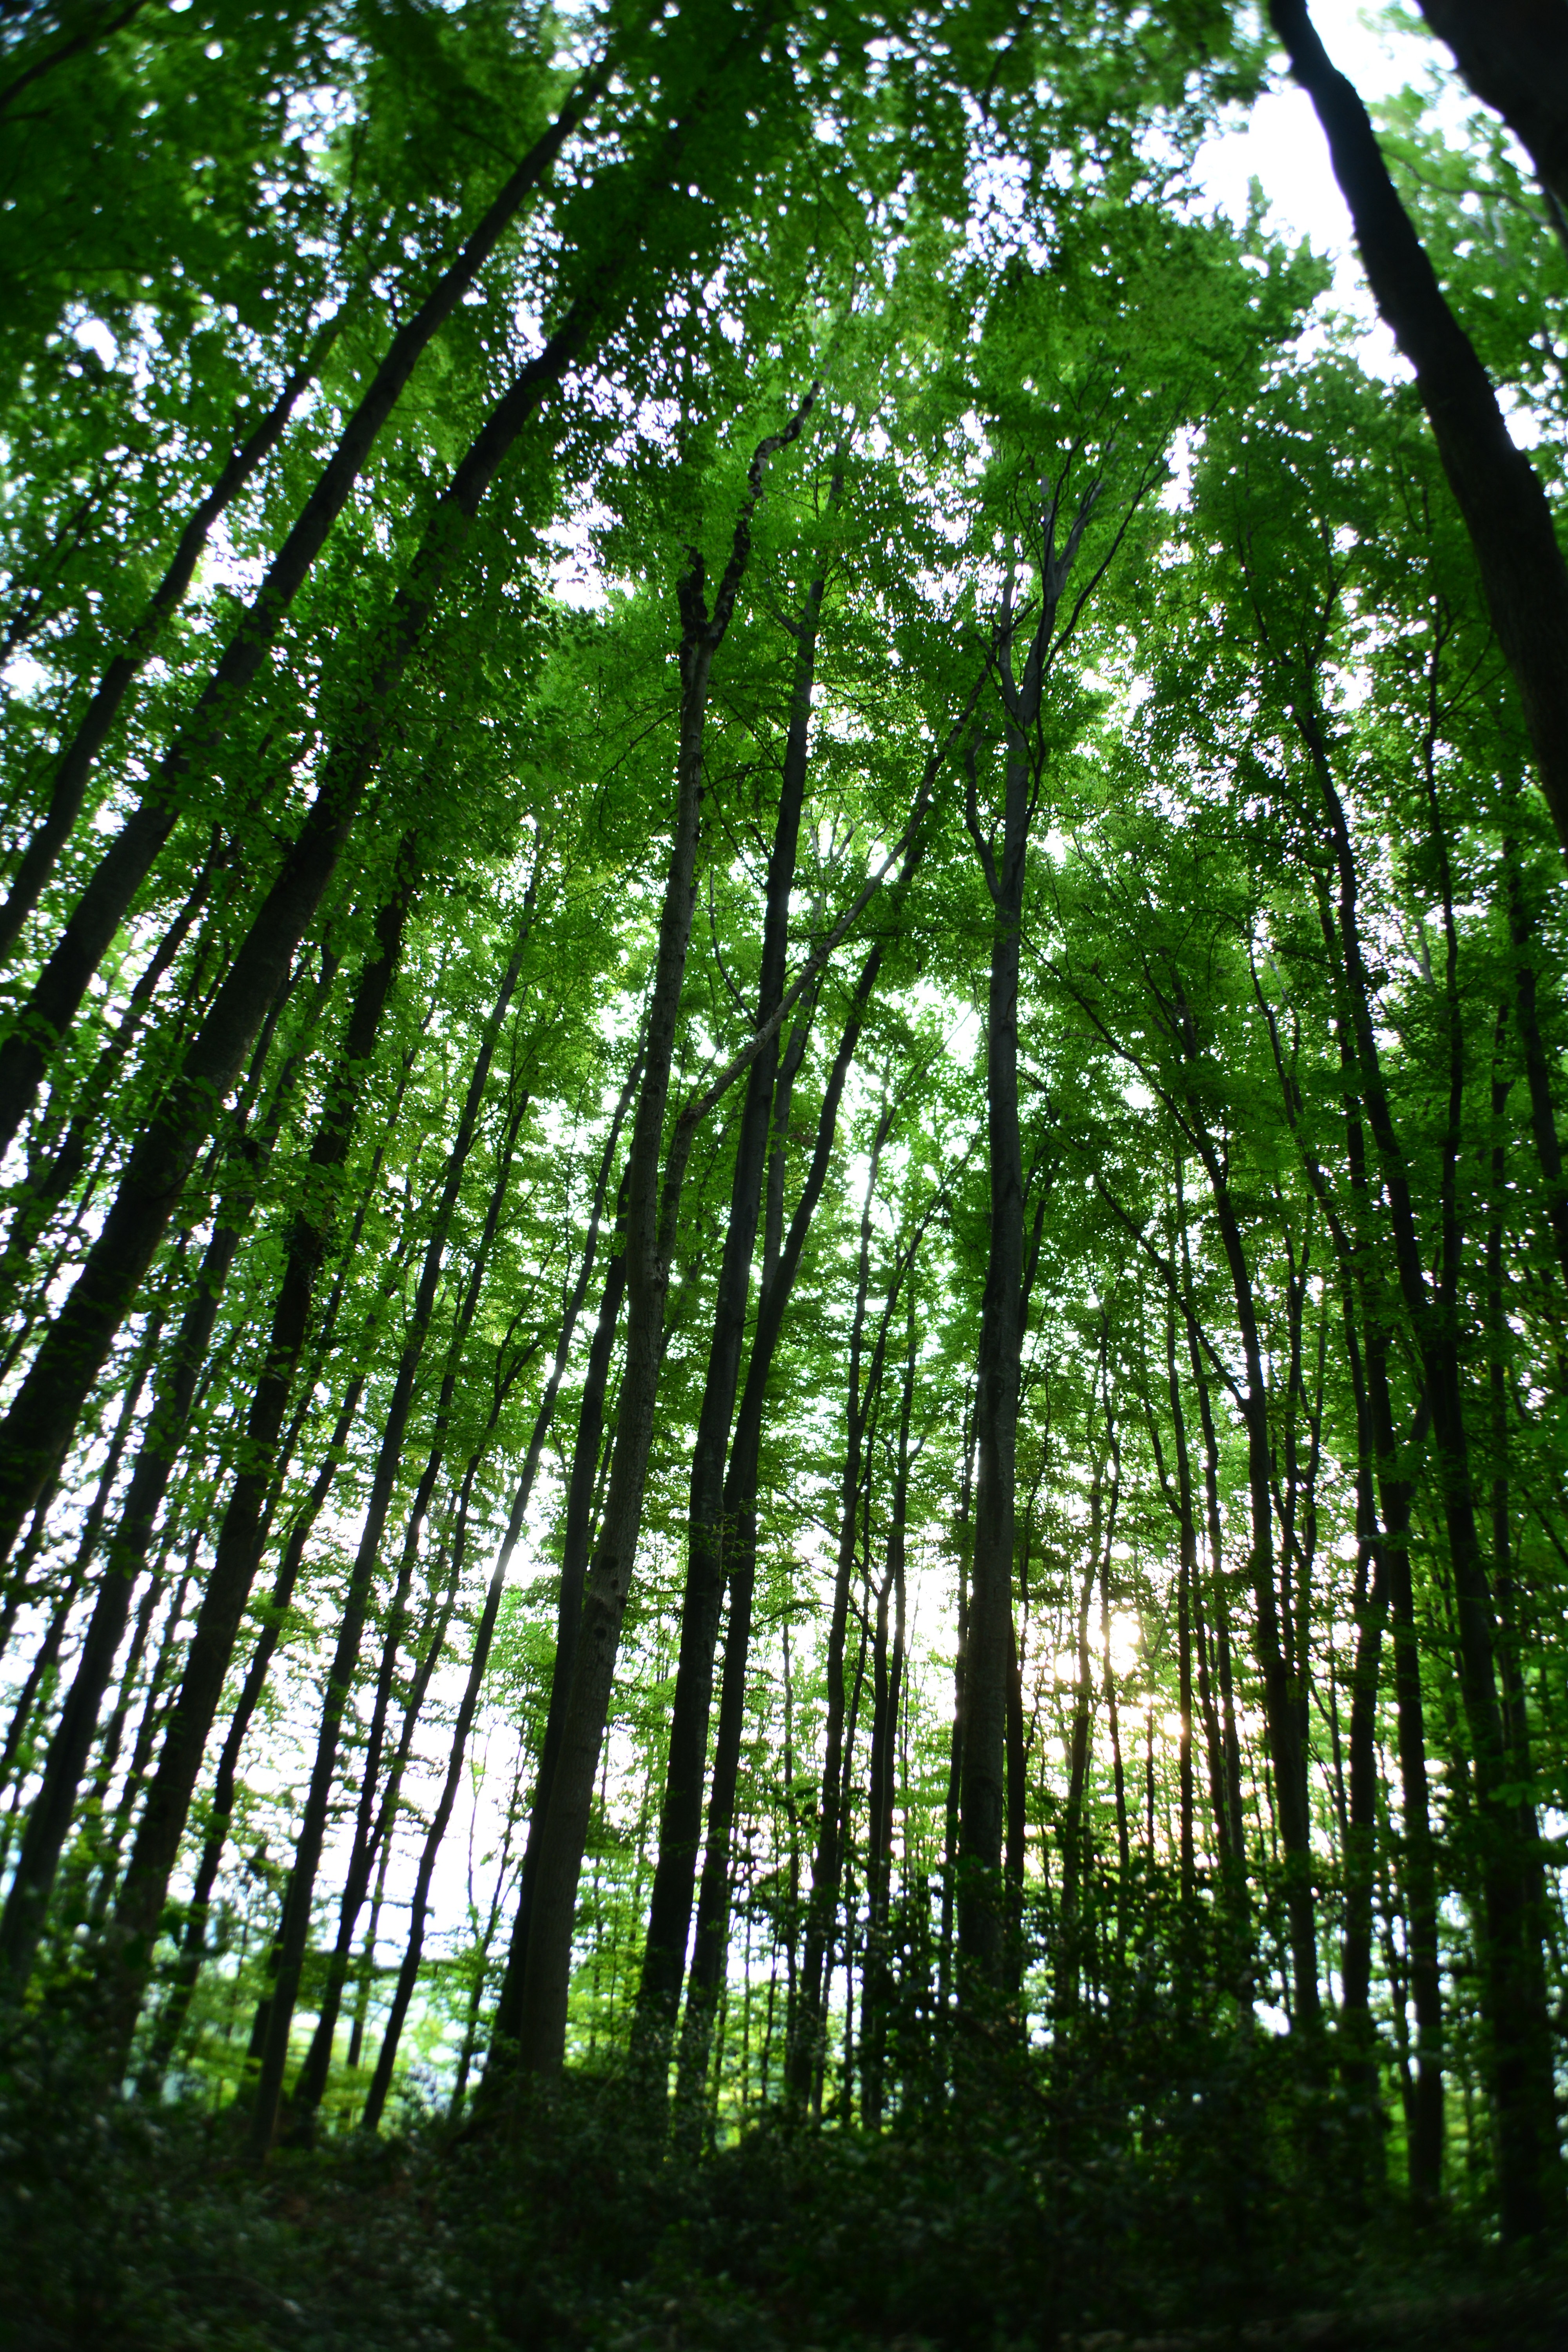
tree, nature, forest, branch, plant, wood, sunlight, leaf, flower, green, jungle, botany, trees, vegetation, rainforest, deciduous, grove, woodland, habitat, bamboo, ecosystem, biome, old growth forest, natural environment, plant stem, woody plant, temperate broadleaf and mixed forest, temperate coniferous forest